Clapper Post

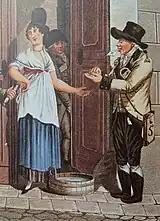

Clapper Post, or in German, was an urban postal service in Vienna, the capital of Austria, and in some of the country's other cities, that began in 1772. Its name refers to a "clapper" (a type of rattle) with which mail carriers announced their arrival. In Vienna, it existed for more than ten years.